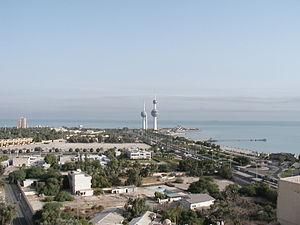
Les Kuwait Towers sont trois tours de béton armé situé à Koweït, capitale du pays homonyme.